Port Adelaide

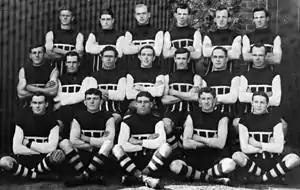
Port Adelaide Football Club's undefeated 1914 side

In 2017 developer EPC Pacific began construction of a $38 million office tower on Nelson Street in Port Adelaide that will house public servants. In 2021 this building was purchased by Centuria for $63 million. In 2017 the Port Admiral Hotel was reopened after a $1m redevelopment. It is one of the oldest buildings in Port Adelaide built in 1849. In 2017 Daniella Guevera from Mexico City opened La Popular Taqueria in Port Adelaide.